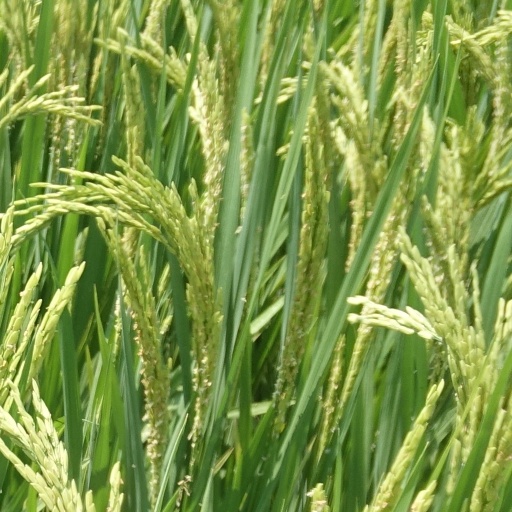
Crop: rice